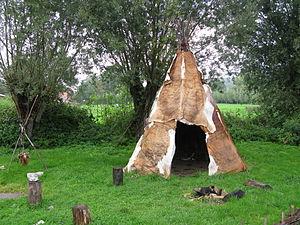
Parc archéologique Asnapio à Villeneuve d'Ascq. Tente paléolithique.
Le Parc archéologique Asnapio est situé en France, à Villeneuve-d'Ascq. Il propose des reconstitutions d'habitats du Paléolithique supérieur au Moyen Âge. Le parc s'inspire de fouilles du Nord de la France et sert de champ d'expérimentation archéologique. Au cœur de la ville nouvelle de Villeneuve-d'Ascq, le parc jouxte le parc du Héron et doit son nom au bourg d'Annappes sous sa forme carolingienne.
L’histoire de l'Europe, et surtout de l’Europe méridionale, est une des parties les mieux documentées, étudiées et connues de l’histoire mondiale, pour quatre raisons :
Le site préhistorique de Pincevent se trouve sur la commune de La Grande-Paroisse, dans la vallée de la Seine en aval de Montereau-Fault-Yonne. Il a livré les vestiges d'un campement de chasseurs de rennes magdaléniens datant d'environ 12 300 ans. Sa découverte en 1964 puis sa fouille sous la direction d'André Leroi-Gourhan ont permis des progrès importants dans la connaissance du Magdalénien mais aussi en ce qui concerne les méthodes de l'archéologie préhistorique.